Paul Hunt (activist)

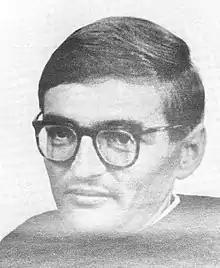
Paul Hunt

Paul Hunt (1937 – 1979) was an early disability rights activist and leader of disabled people's campaigns in the UK against residential institutions and for independent living. He was born on 9 March 1937 in Angmering, Sussex, with an impairment and he died aged 42 years in London, on 12 July 1979. His work and political influence is now cited in academic and political writings.